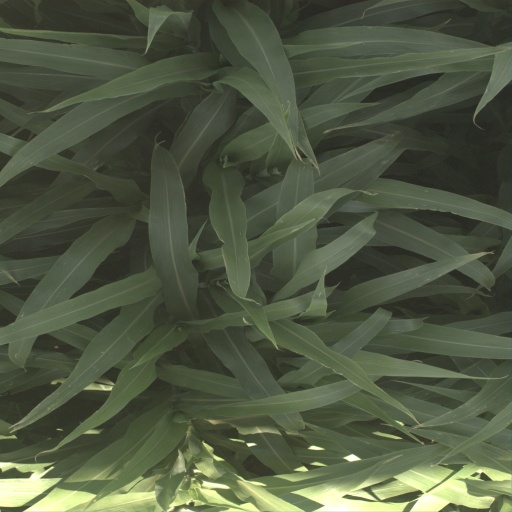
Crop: sorghum